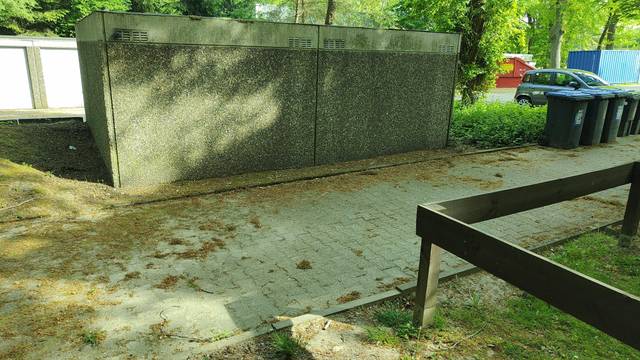
Region: Belgium
Coordinates: 50.741, 6.047